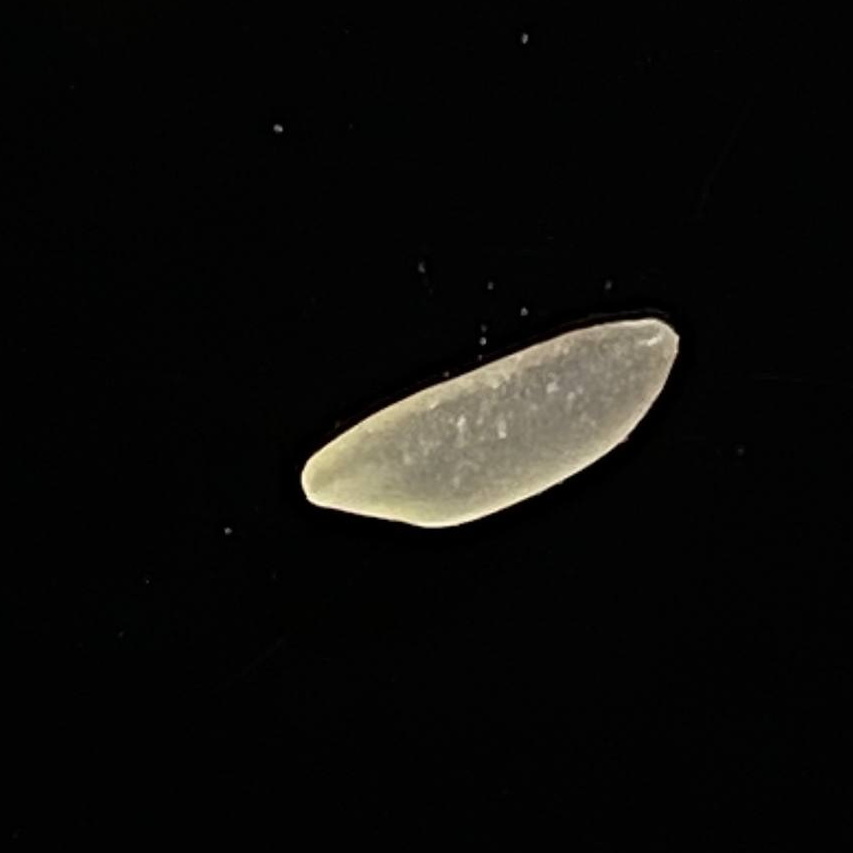
Rice variety: Katarivog